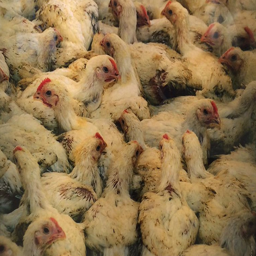
politician , poultry and politics : remarkable things about the referendum